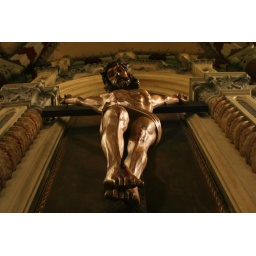
It's about time we put Jesus in a beach chair and move on.